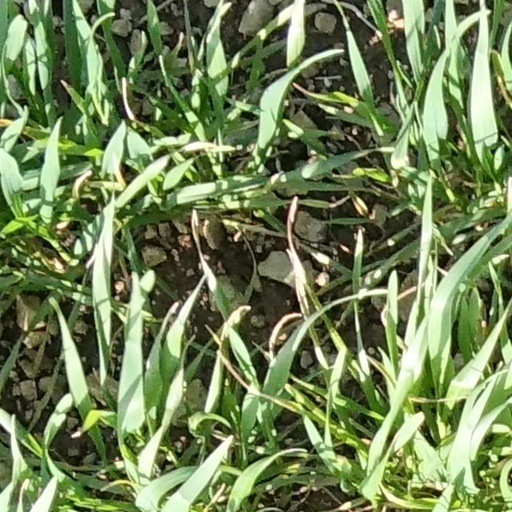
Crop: wheat